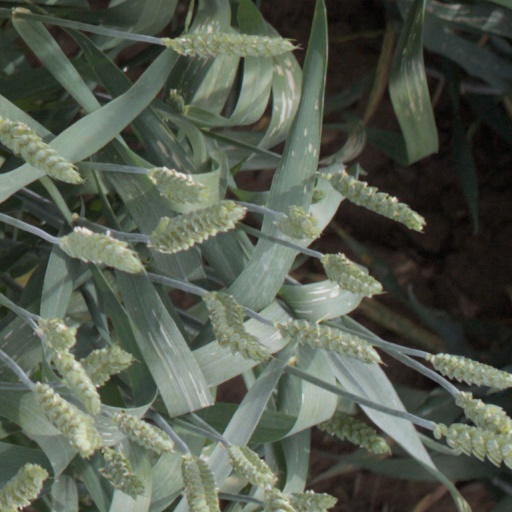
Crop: wheat